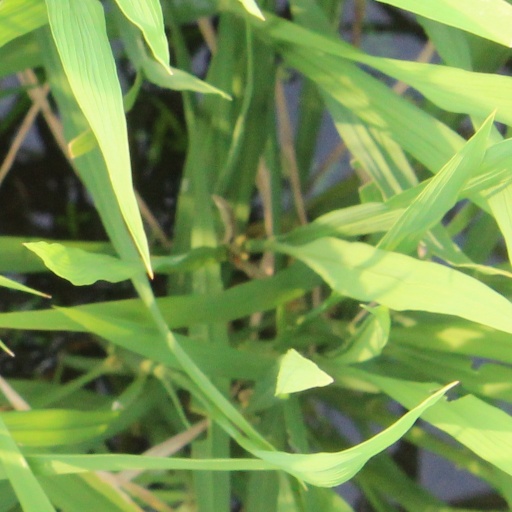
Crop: rice